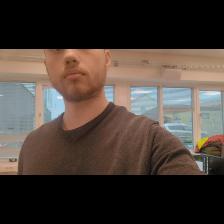
Label: Human